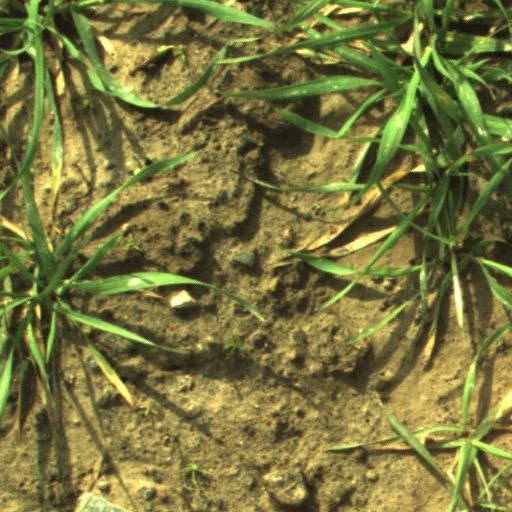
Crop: wheat